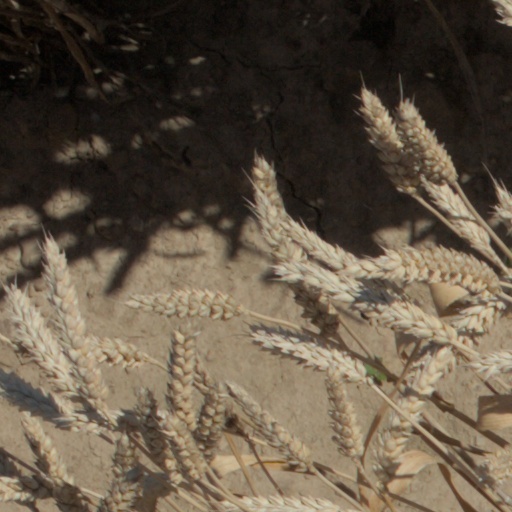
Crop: wheat